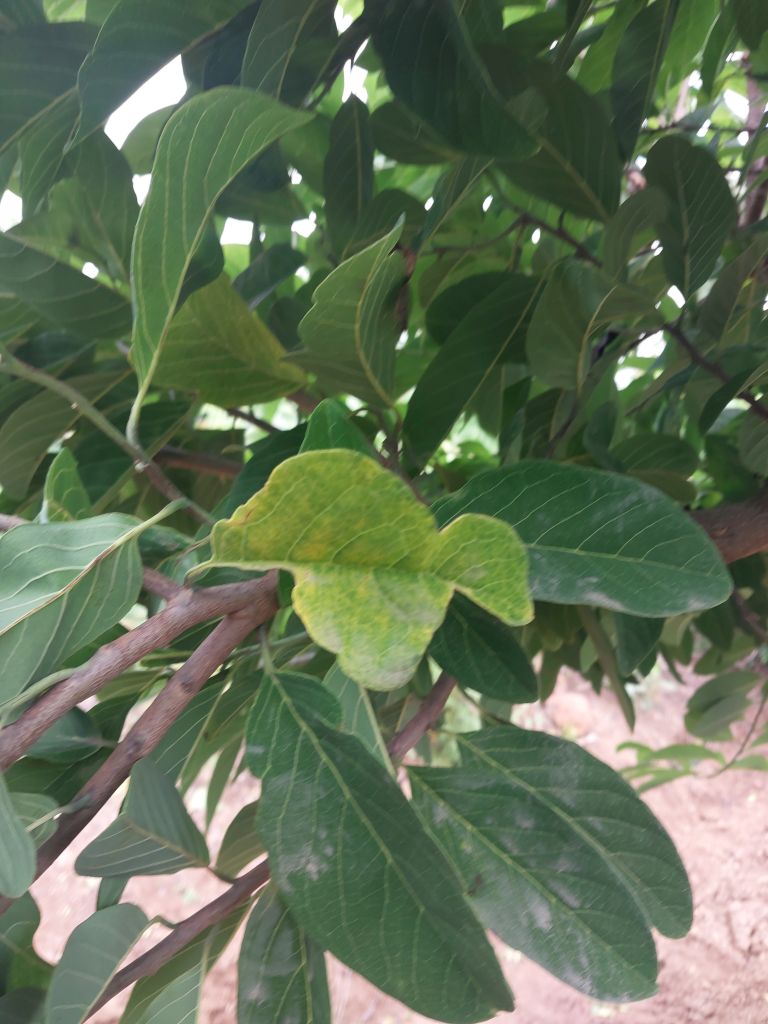
Disease label: Leaf spot on Leaves